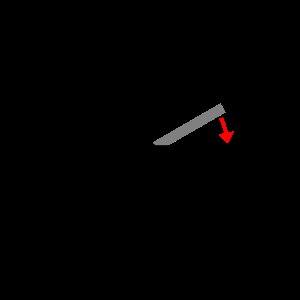
L'heure d'été est un système consistant à ajuster l'heure locale officielle, en ajoutant une heure à celle du fuseau horaire dit « normal », pour une période allant généralement du début du printemps au milieu de l'automne, ce qui a pour effet de retarder l'heure à laquelle le Soleil se lève et se couche.